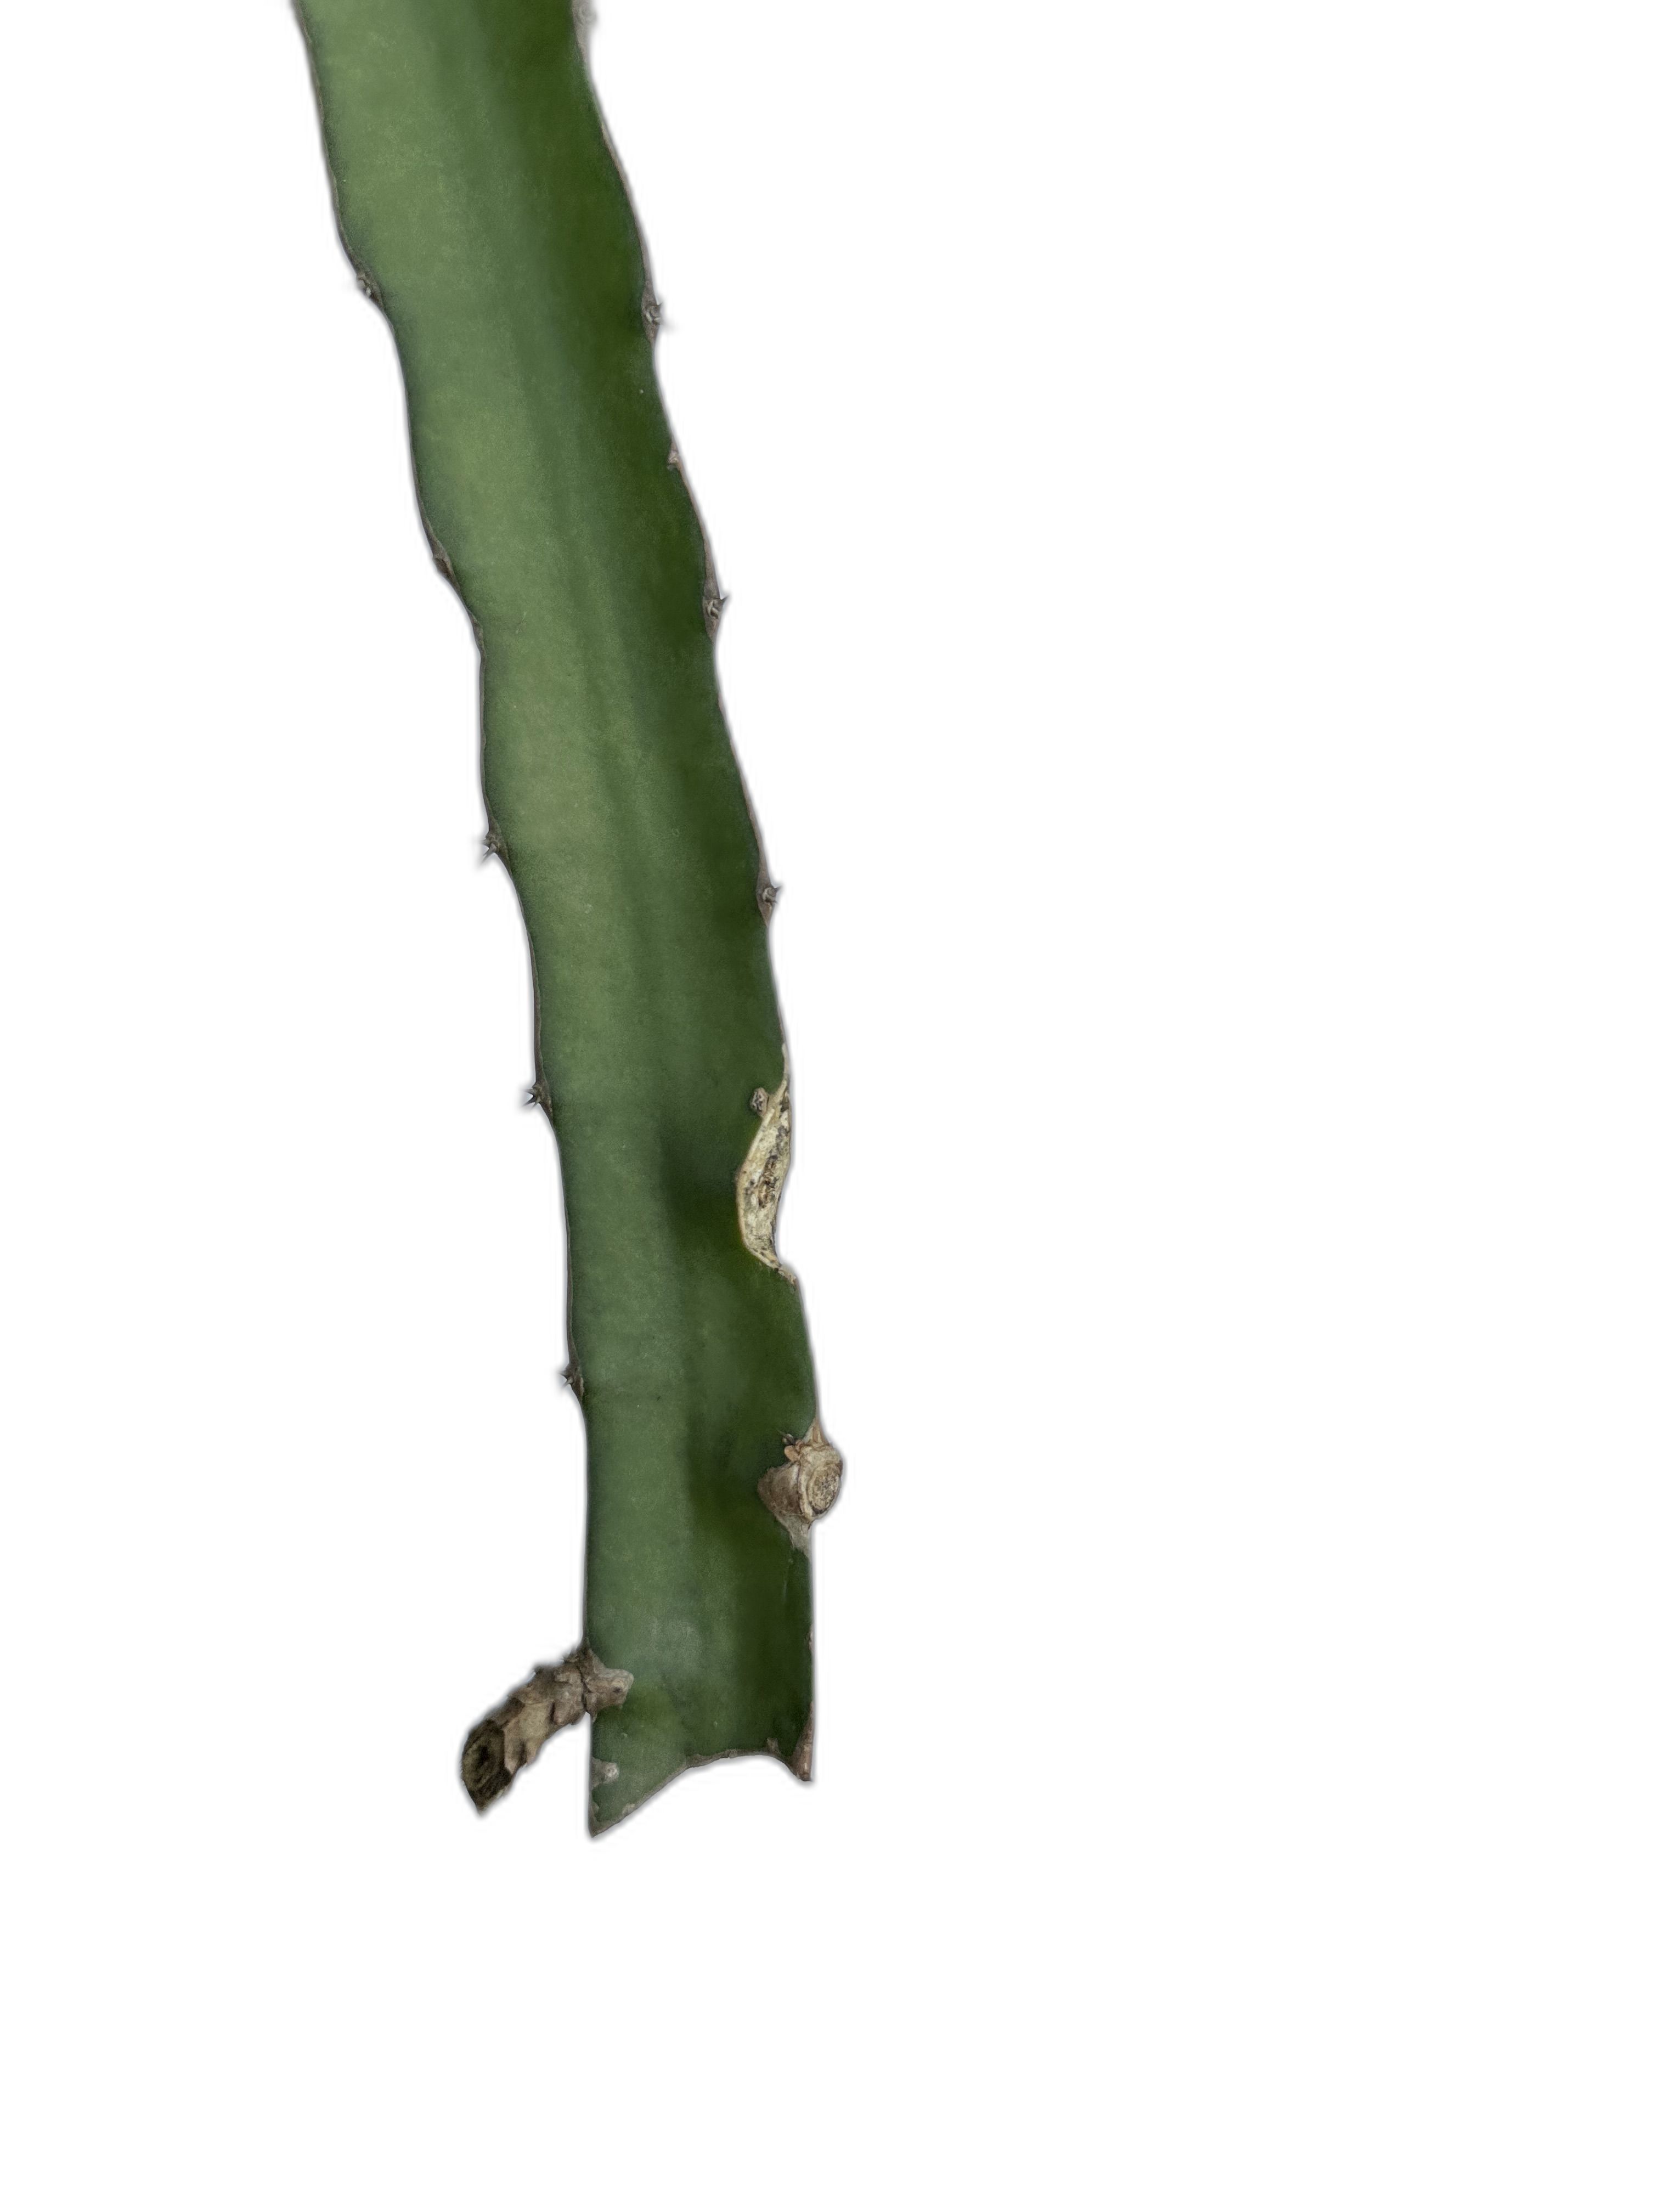
Label: Good leaf